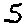
Label: 5